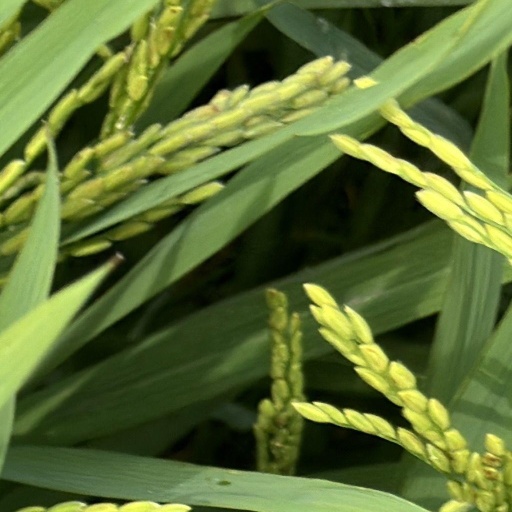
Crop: rice